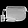
Label: Bag